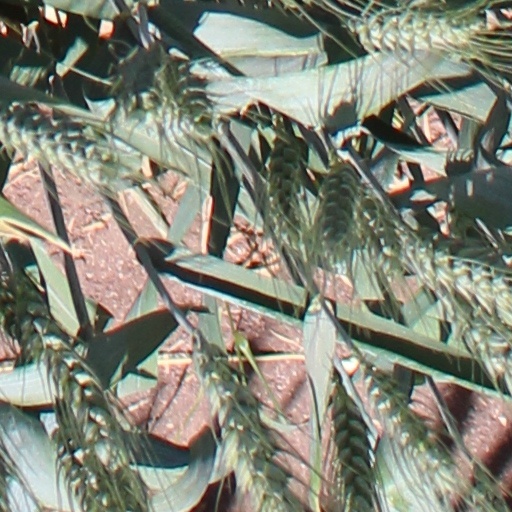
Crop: wheat